Oakfield Demesne

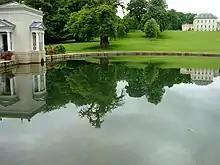
Nymphaeum at Oakfield Demesne

The park was created by the Robinsons soon after the start of their stewardship; as an extension of the existing gardens which had become mainly disused. Some old trees did remain, including a 12-limbed horse Chestnut and a Spanish chestnut, calculated to be as old as the Battle of the Boyne.